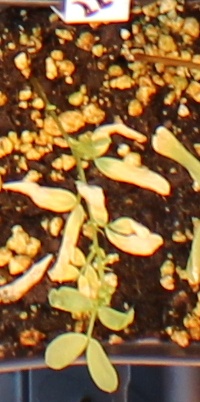
Label: Lentil